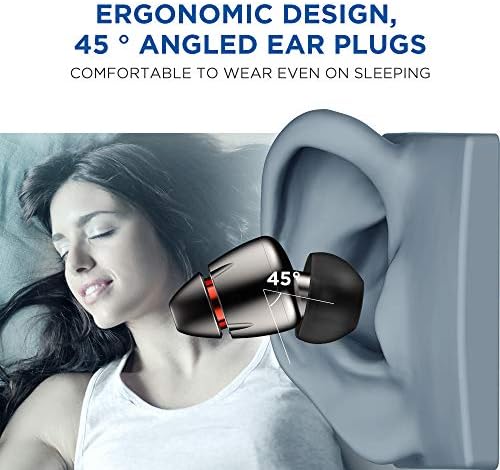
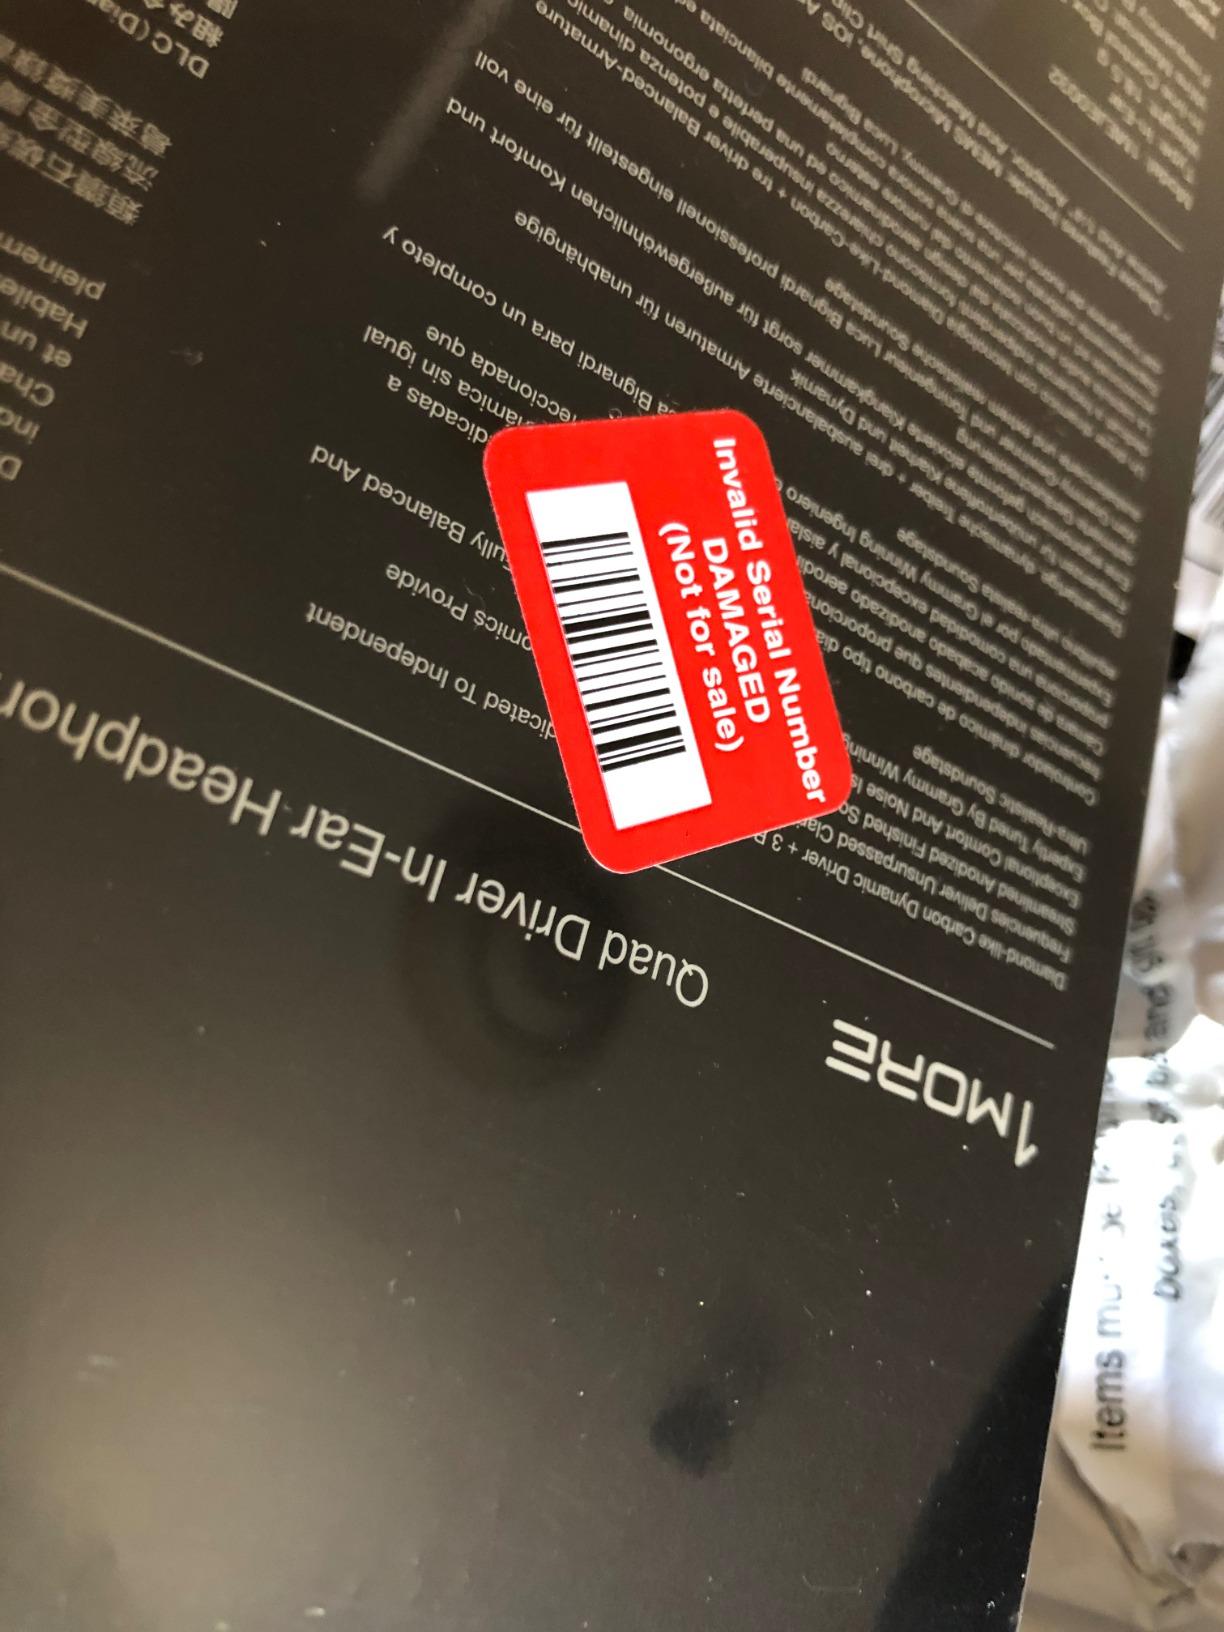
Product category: headphones
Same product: yes